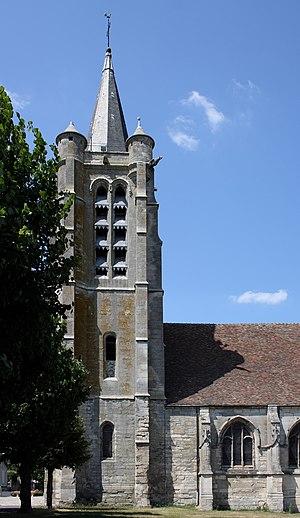
L'église Saint-Martin est une église catholique paroissiale située à Survilliers, dans le Val-d'Oise, en France. Elle a été édifiée en deux principales étapes, entre 1483 et 1500 et entre 1535 et 1554 environ. La dédicace à saint Martin de Tours a été célébrée en 1493, selon une inscription derrière l'autel, et l'année d'achèvement est gravée sur une clé de voûte. L'église appartient ainsi à la période gothique flamboyante et au début de la Renaissance, mais les styles architecturaux de son époque de construction ne se manifestent pas dans toute leur dimension. Les architectes n'ont pas cherché l'élégance et le raffinement, mais ont veillé d'autant plus à la solidité et à la cohérence de l'ensemble, et ils ont fait preuve d'un sens développé pour l'harmonie et la proportion des formes. Aussi, l'église ne se signale-t-elle pas par des prouesses architecturales et artistiques, mais par une étonnante homogénéité et unicité stylistique : plus de soixante-dix ans se sont tout de même écoulées du début des travaux jusqu'à la fin du chantier. Aucun élément en élévation ne subsiste de la précédente église, ce qui est rare dans la région.